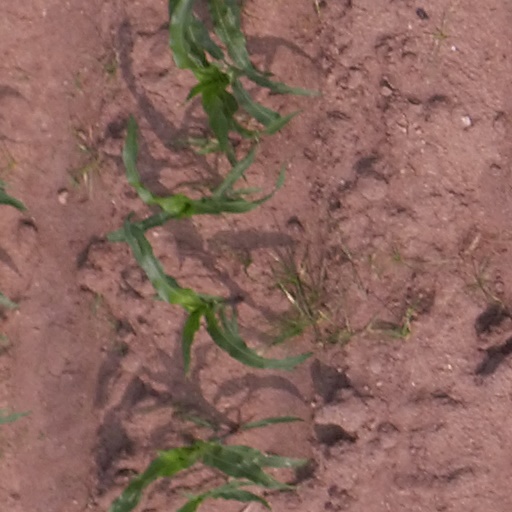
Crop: maize; corn